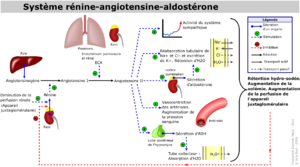
Le système rénine-angiotensine-aldostérone est chez les mammifères l'un des systèmes de régulation les plus importants des fonctions autonomes, cardiovasculaires et pulmonaires ; il s'agit d'une cascade de régulation endocrinienne et enzymatique. C'est un système hormonal organisé autour de rein, qui permet notamment de préserver l'homéostasie hydrosodée.